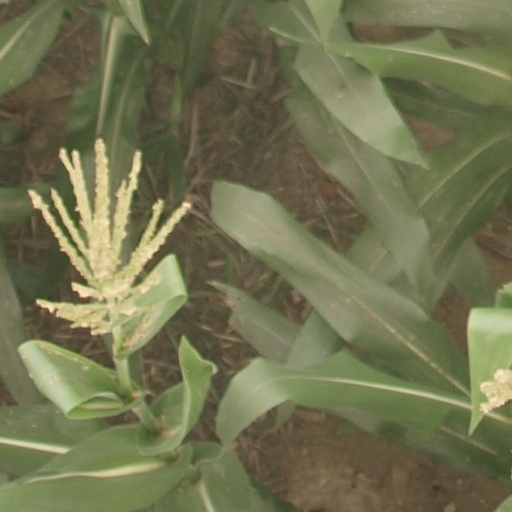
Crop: maize; corn